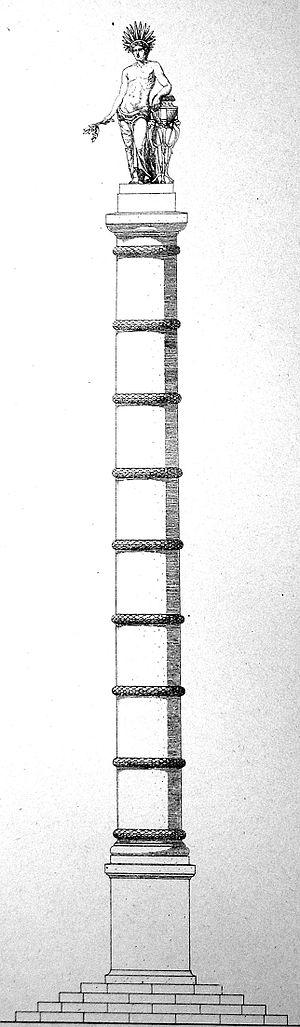
Le Forum de Constantin était une place publique importante au centre de l’ancienne Constantinople. Au milieu de la place se trouvait la colonne de Constantin qui existe encore, bien que la statue originelle qui la couronnait ait disparu de même que la croix qui la remplaça sous l’empereur Manuel Iᵉʳ Rangabé.
La colonne de Constantin, aussi appelée « colonne de porphyre » ou « colonne brulée » est une colonne commémorative érigée en 328 sur ordre de l’empereur Constantin Iᵉʳ. Elle est formée de futs de marbre de porphyre reliés entre eux par des cercles de métal. Elle commémore la fondation de Constantinople comme « Nouvelle Rome » et capitale de l’Empire romain. Sur la colonne se trouvait à l’origine une statue de Constantin le Grand représenté comme le dieu soleil; après que la statue ait été renversée lors d’une tempête en 1106, elle fut remplacée sous l’empereur Manuel Iᵉʳ par un bloc supportant une croix.